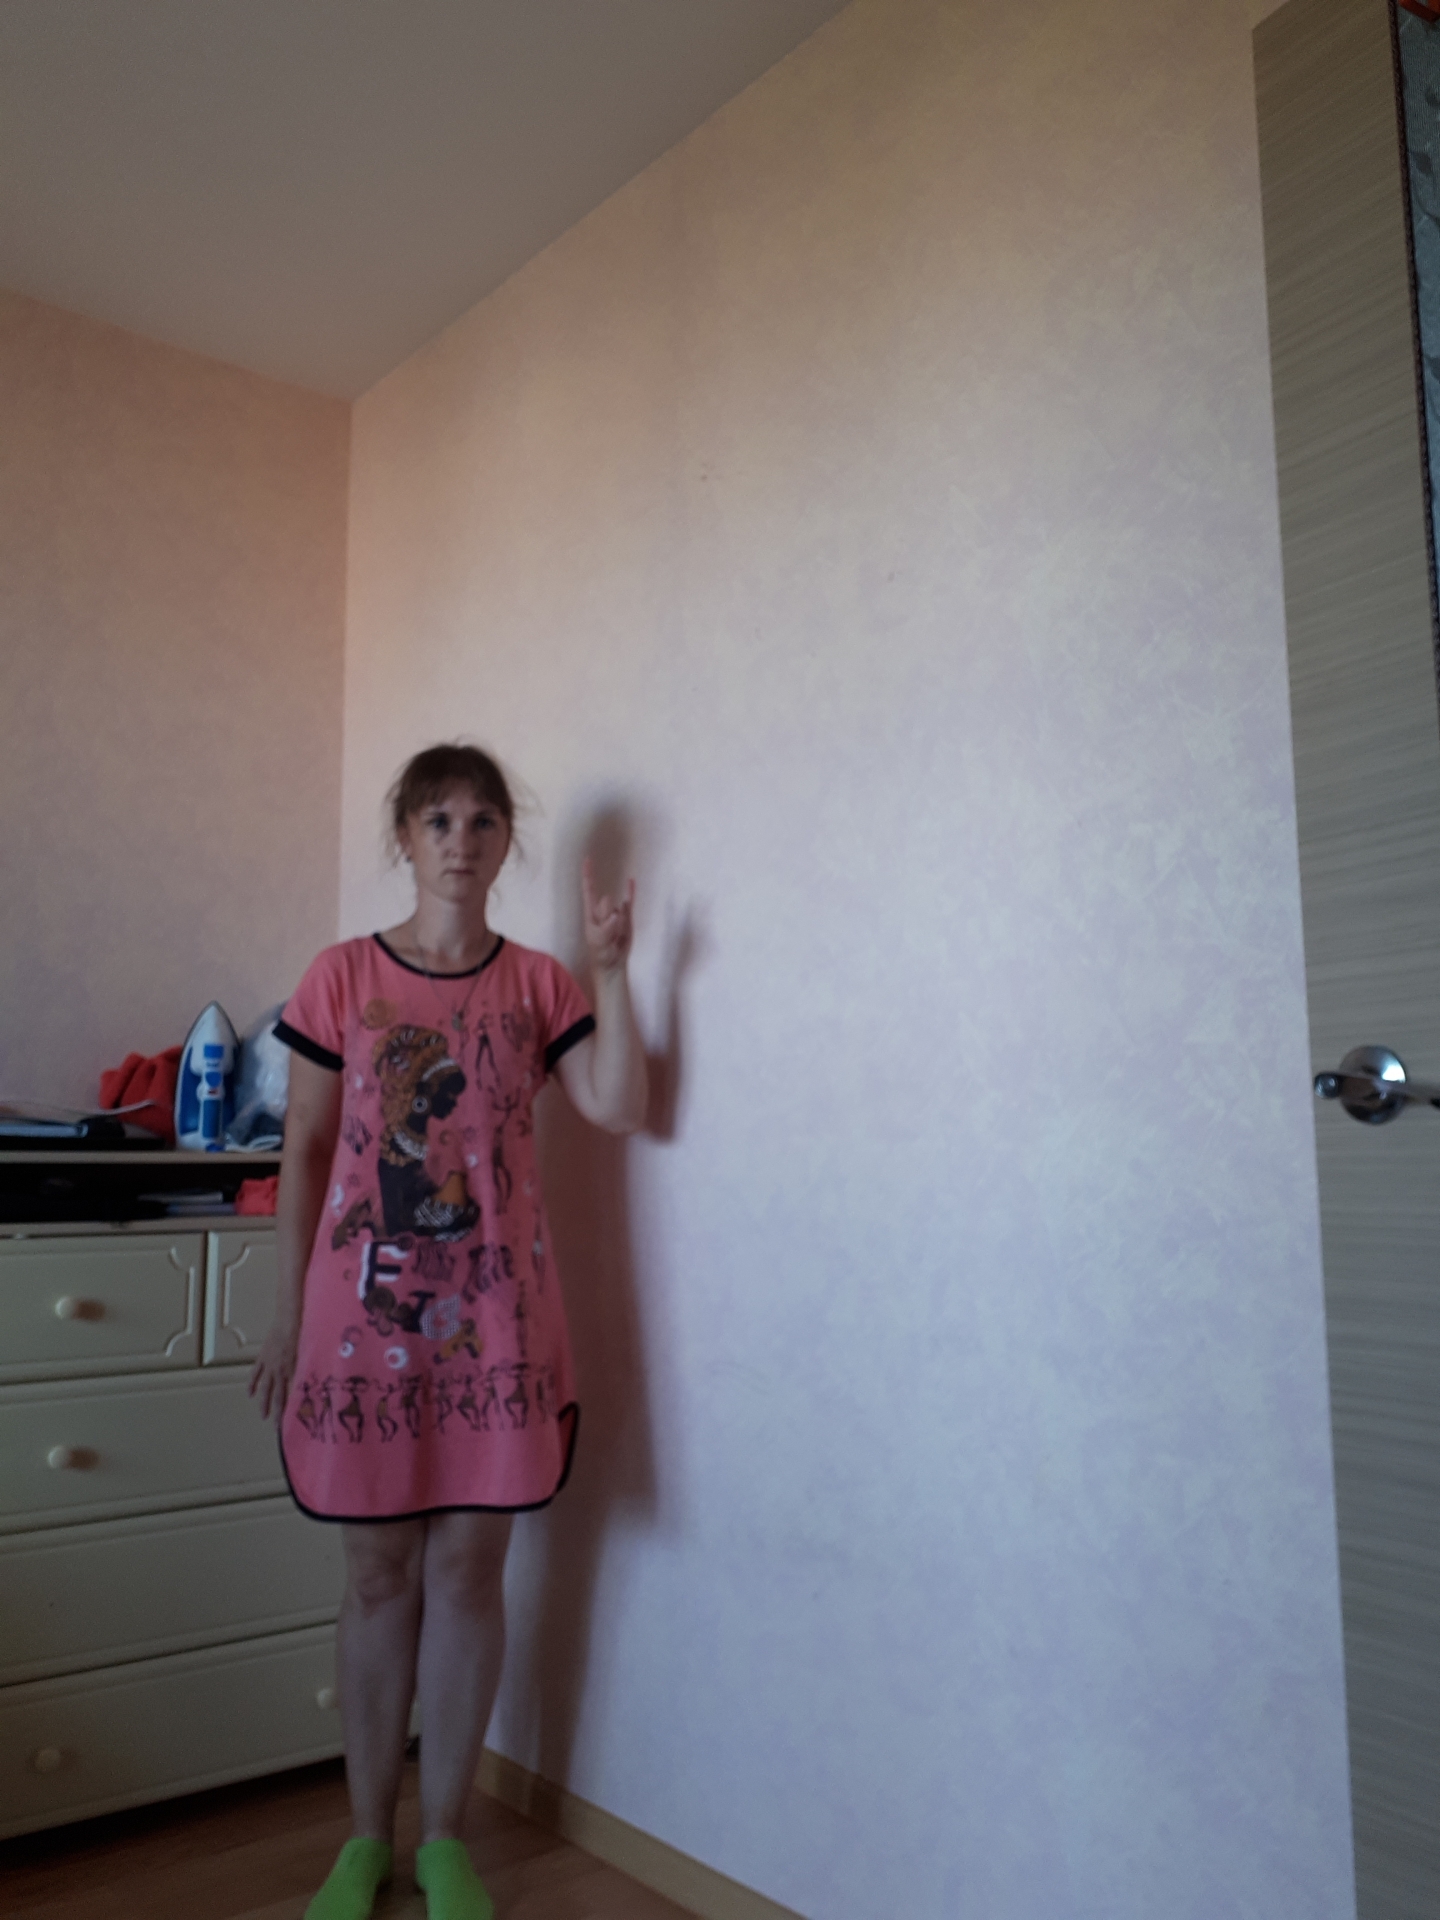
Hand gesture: rock